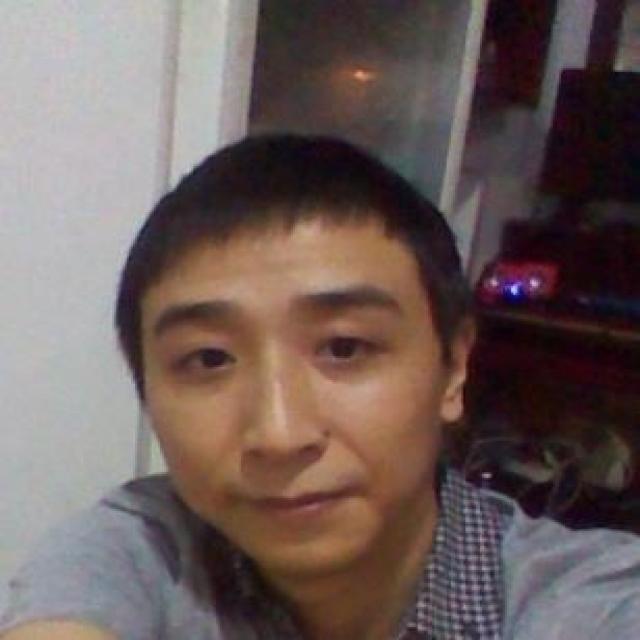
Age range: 21-44